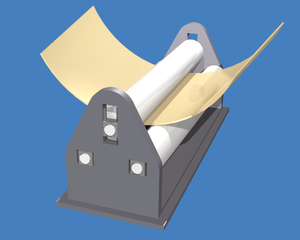
Vue schématique en perspective d'une rouleuse à trois rouleaux (planeur).